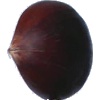
Label: Chestnut 1